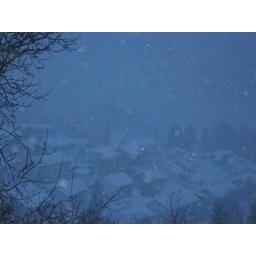
Taken from a window in my home in Furtwangen.